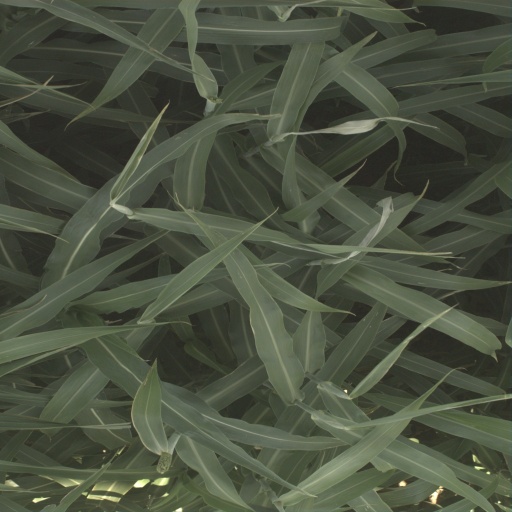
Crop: sorghum